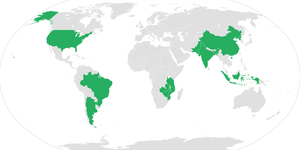
Tobaksvare
Tobaksproducerende lande
Tobaksvarer er nydelsesprodukter fremstillet af tobaksplanten.